The Webventures of Justin and Alden

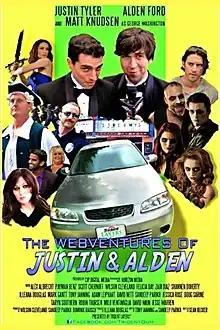
Promotional poster

The Webventures of Justin and Alden is an American comedy web series co-created and produced by Wilson Cleveland, Sandeep Parikh, Dominik Rausch and Illeana Douglas, who all make appearances in the show. The series, sponsored by Trident in association with the Streamy Awards debuted on My Damn Channel on April 27, 2010 with an introduction from Grace Helbig as well as on CollegeHumor, YouTube and Atom.com (later acquired by Comedy Central).